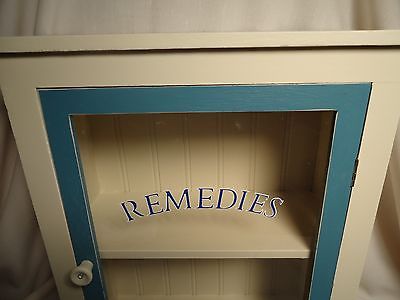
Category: cabinet